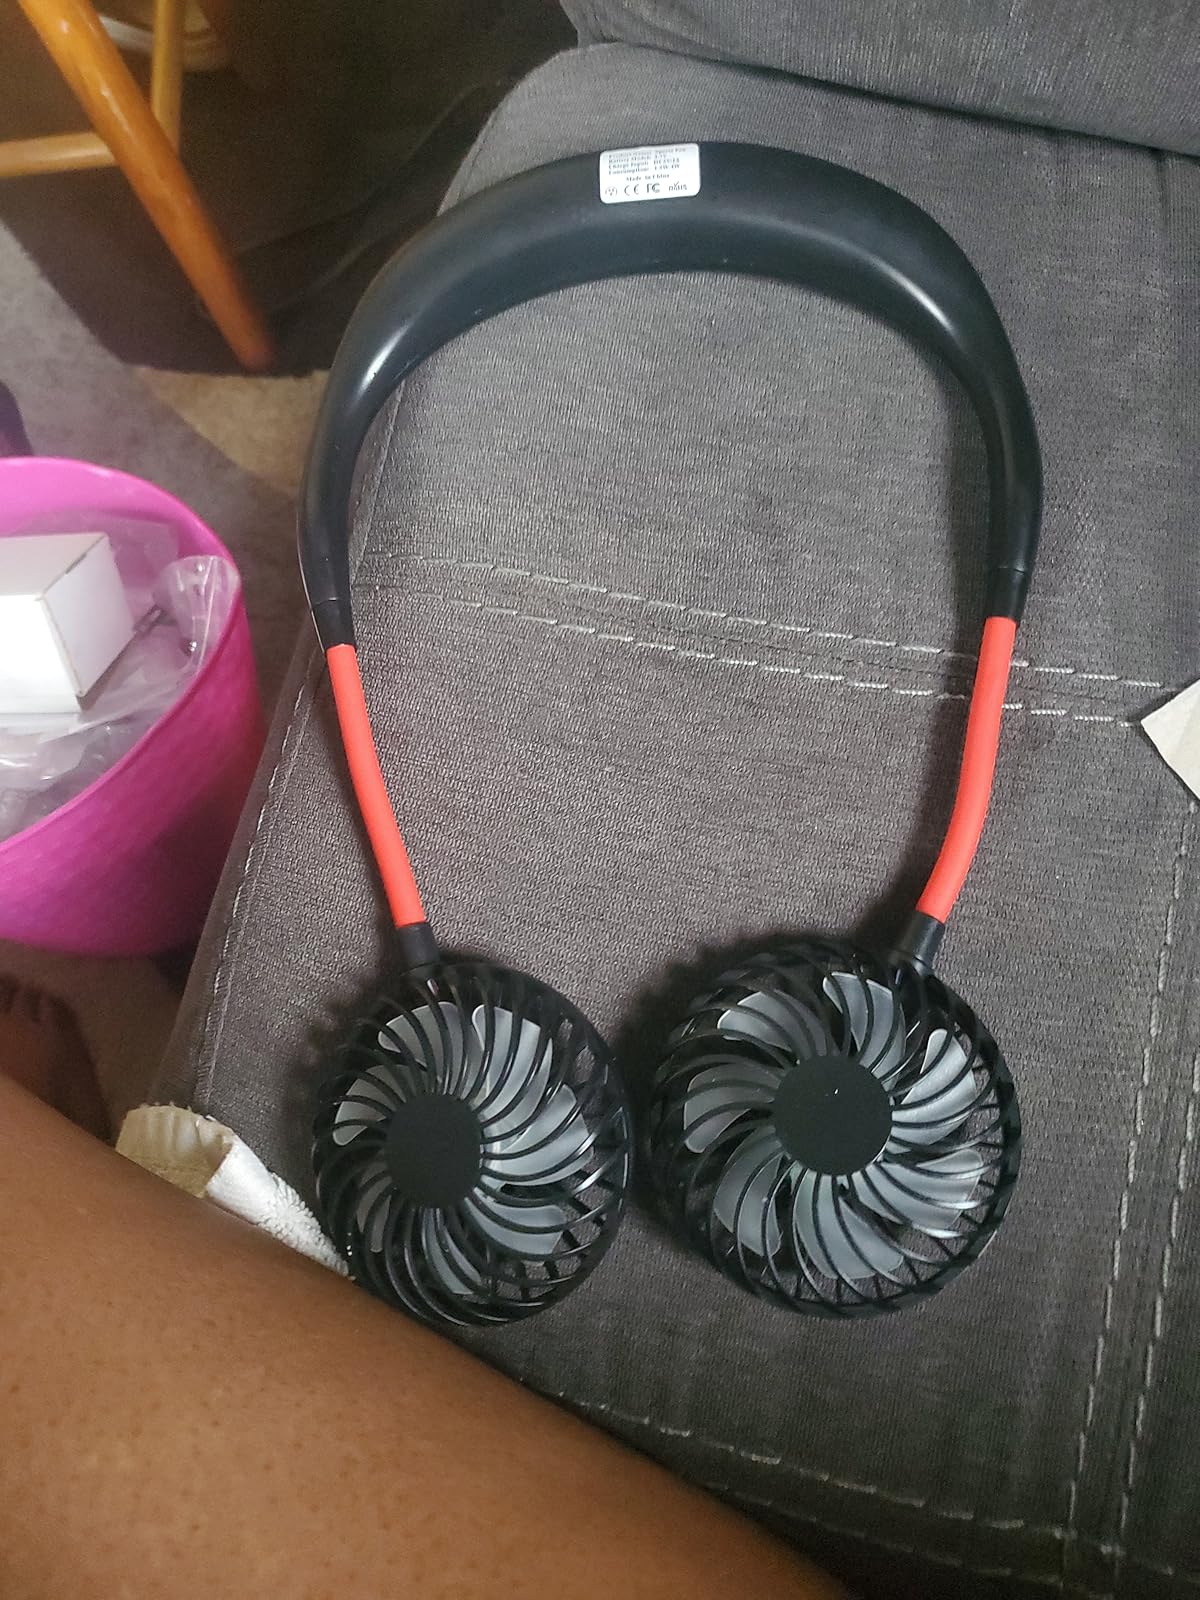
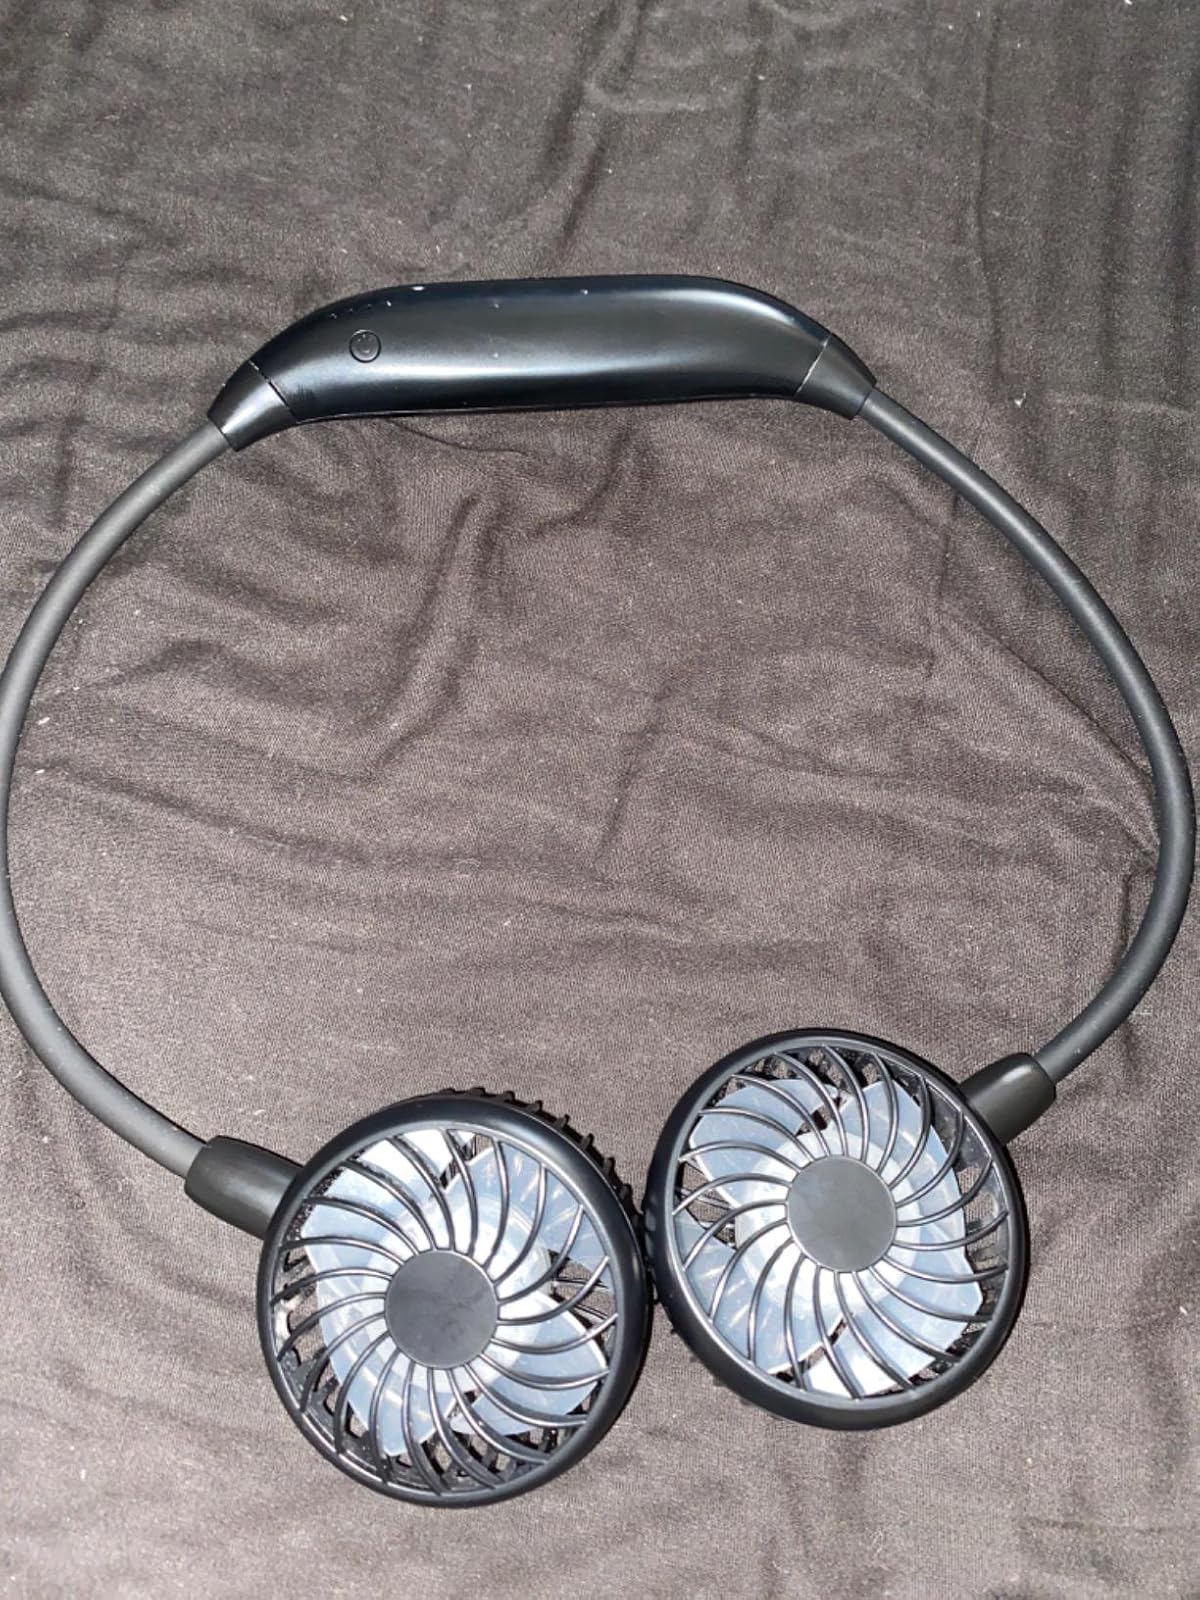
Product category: fan
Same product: no